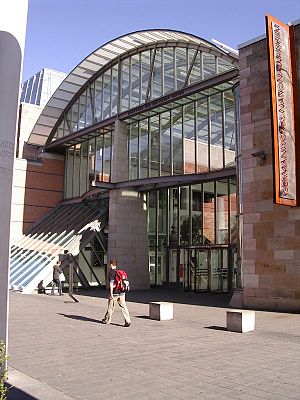
Germanisches Nationalmuseum
Germanisches Nationalmuseum er et museum i Nürnberg, Tyskland: Det blev grundlagt i 1852 og huser en stor samling af genstande, der relaterer sig til tysk kultur og kunst, der går fra oldtiden og frem til nutiden. Germanisches Nationalmuseum er Tysklands største museum for kulturhistorie.